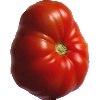
Label: Tomato 3